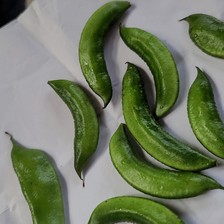
Label: others